Minnie Love

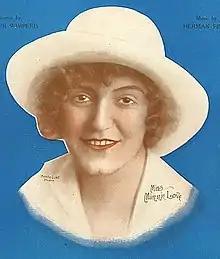
Minnie Love, picture on the sheet music cover of "Ill Make a Man of You" published in 1914

Love was born as "Minnie Maude Pearce-Monks", in Bristol, England, United Kingdom, the niece of Lilly Earnest the later named Lady Mansell.